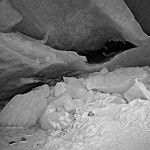
Label: B & W